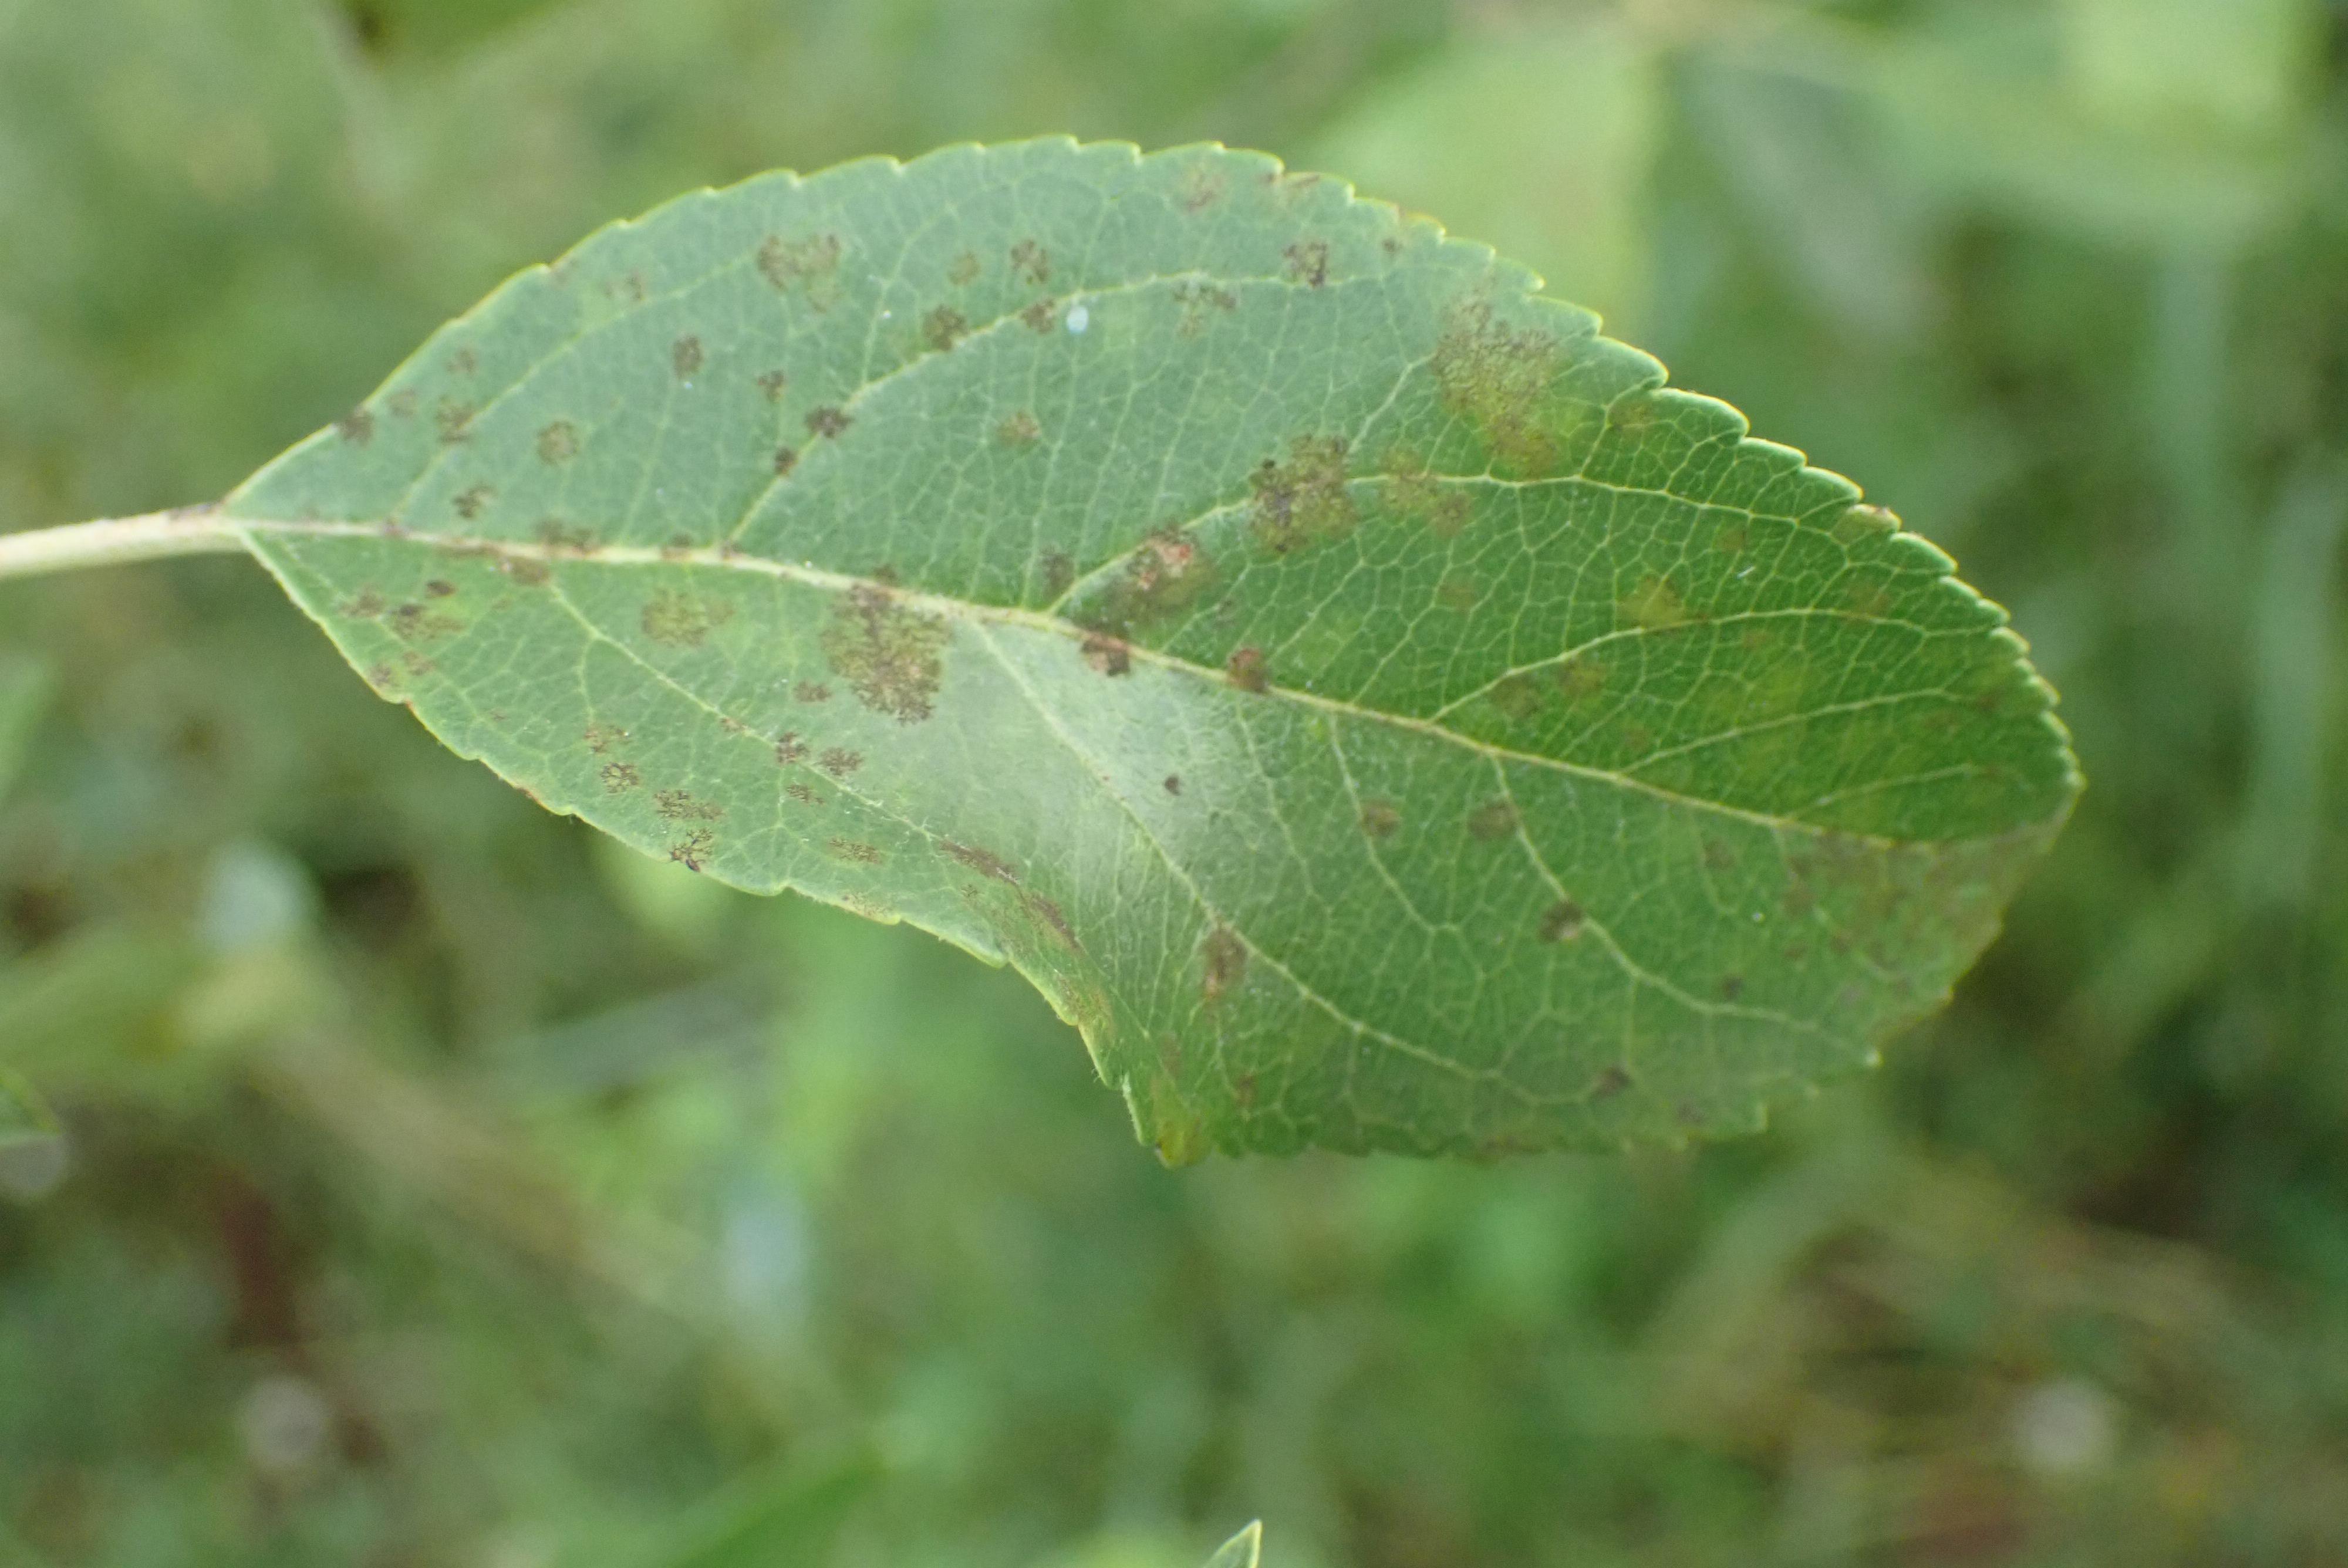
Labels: scab